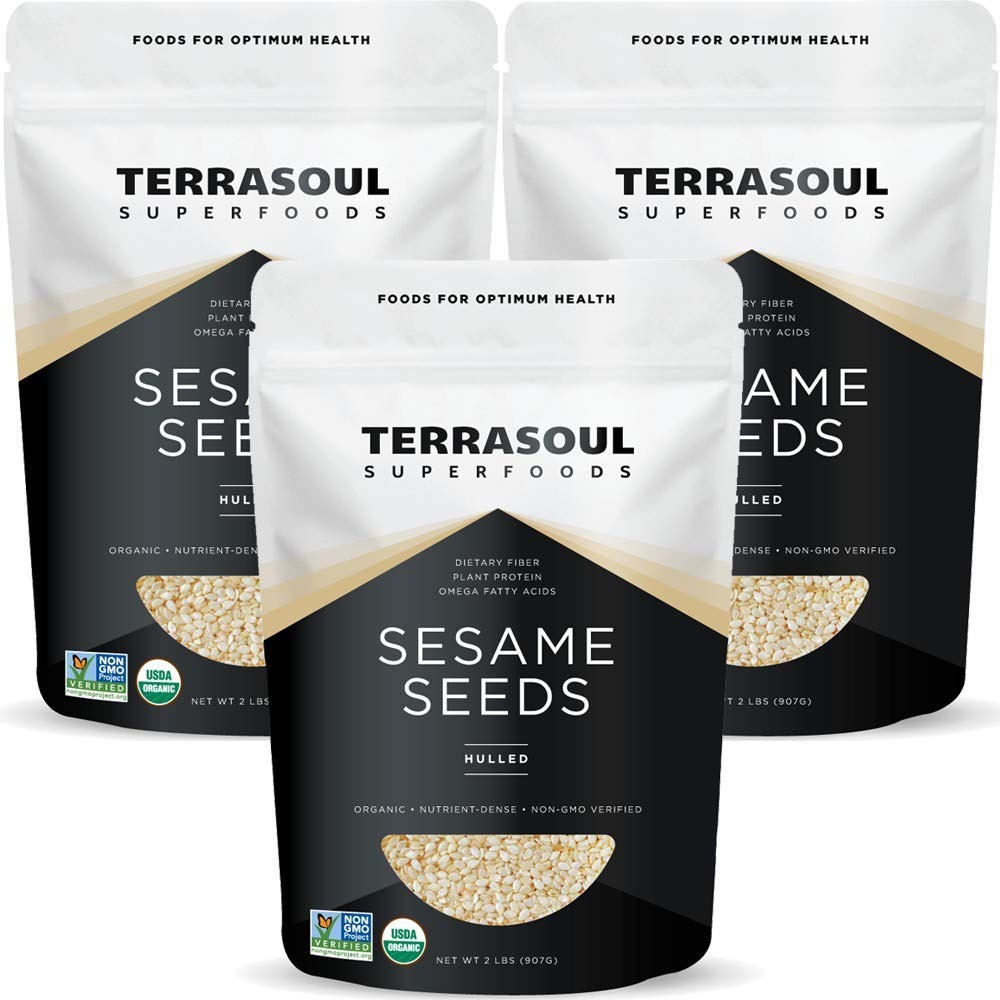
Item Name: Terrasoul Superfoods Organic Hulled Sesame Seeds, 6 Lbs (3 Pack) - Perfect for Tahini | Gluten-free | Raw
Bullet Point 1: Terrasoul Superfoods Hulled Organic Sesame Seeds, 6 Pounds
Bullet Point 2: Certified Organic, Non-GMO, Raw, Gluten-Free, Vegan.
Bullet Point 3: Having a rich nutty flavor, sesame seeds are rich in omega 6 fatty acids, calcium, antioxidants and protein.
Bullet Point 4: Terrasoul Superfoods is a small family-run business that sources the freshest and highest quality superfoods from all over the planet. Our mission is to make these amazing, healthy foods available to you at the lowest prices possible while paying our growers and employees fair wages.
Bullet Point 5: 100% Money-Back Satisfaction Guarantee - We stand behind our products and offer a 30-day money back guarantee, backed by an outstanding customer service team.
Product Description: These tiny super seeds deserve to go far beyond the garnish. Sesame seeds are uniquely rich in healthy fats, plant protein and contain many other beneficial minerals. Our seeds are grown on small organic farms where the plants flourish even in dry arid conditions. They can be used to make your own fresh tahini or sprinkled all over!
Value: 96.0
Unit: Ounce

Price: 14.99